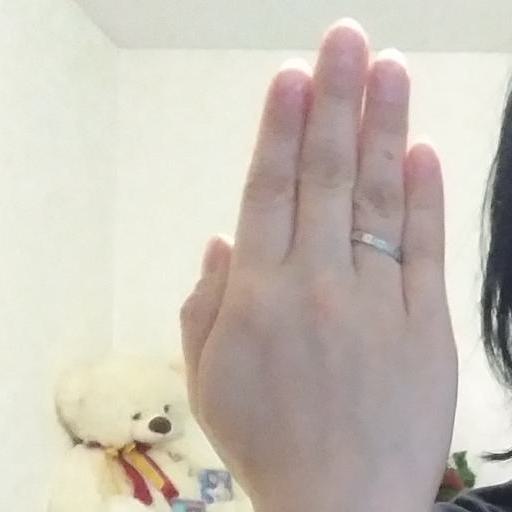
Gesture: stop_inverted